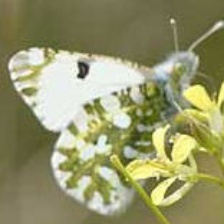
Species: LARGE MARBLE
Butterfly family (ImageNet category): cabbage_butterfly